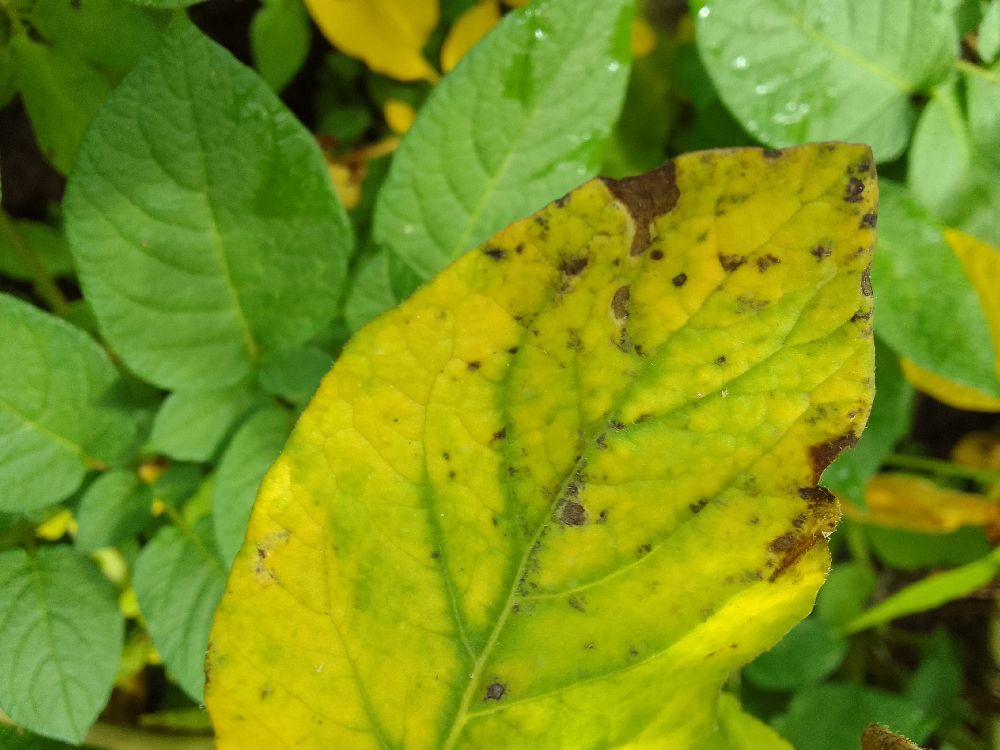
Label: Early blight